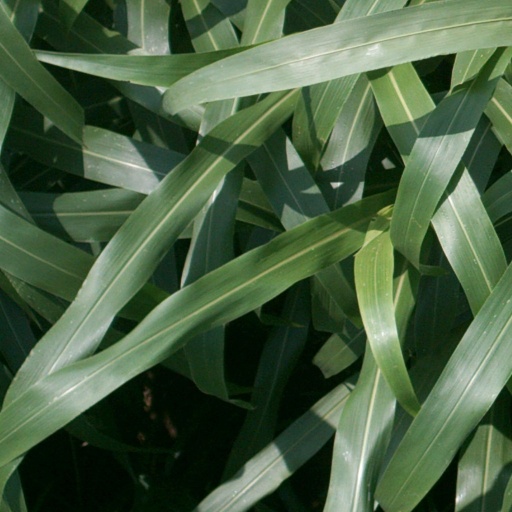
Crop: sorghum